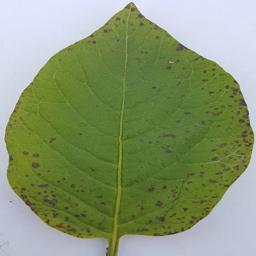
Etiqueta: Tizon_Temprano